Giogo di Toirano

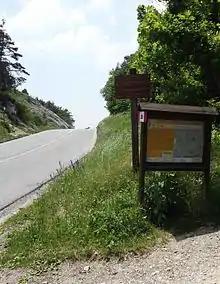
North side of the pass

The pass stands between Monte Sebanco (983.9 m, West) and Bric Pagliarina (1.213 m, a subpeak of Monte Carmo). Located on the main chain of the Alps it connects the basin of the Ligurian Sea (South of the pass) and the Po plain.